Ughtred Kay-Shuttleworth, 1st Baron Shuttleworth

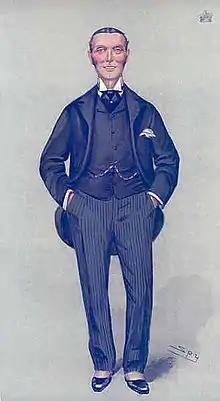
Caricature by Spy (Leslie Ward) in Vanity Fair, August 1904

Ughtred James Kay-Shuttleworth, 1st Baron Shuttleworth, (18 December 1844 – 20 December 1939), known as Sir Ughtred Kay-Shuttleworth, 2nd Baronet between 1872 and 1902, was a British Liberal politician and landowner. He was Under-Secretary of State for India and Chancellor of the Duchy of Lancaster under William Ewart Gladstone in 1886 and Parliamentary and Financial Secretary to the Admiralty under Gladstone and Lord Rosebery between 1892 and 1895.